National Technical University of Athens

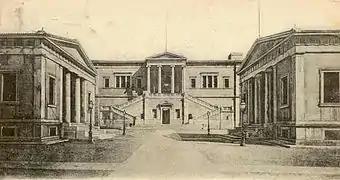
The historical Patission Street campus in a postcard of 1900.

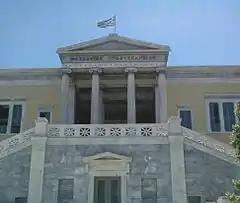
The main facade of the Averof building today.

In 1873 it moved to its new campus in Patission Street and was known as "Metsovion Polytechnion" (Metsovian Polytechnic) after the birthplace of the benefactors who financed construction of this campus. Though the Patission Street campus was incomplete at the time, rising student demand made it urgent to relocate.